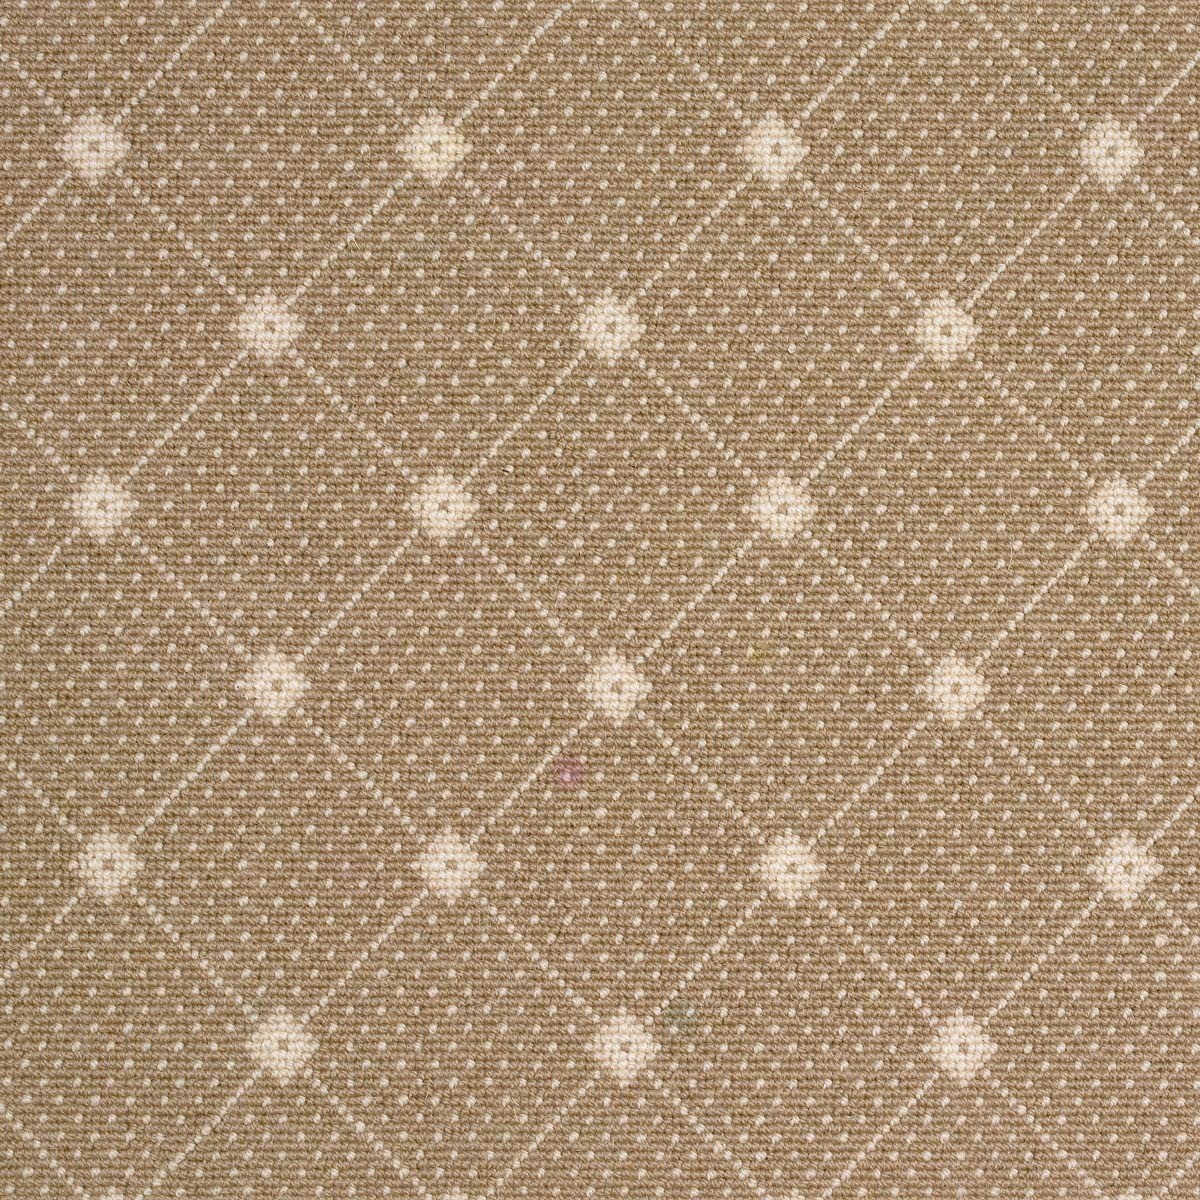
Ardiles
Brand: STANTON CARPET CORP
Category: Food, Beverages & Tobacco > Food Items > Fruits & Vegetables > Fresh & Frozen Vegetables > Arracachas